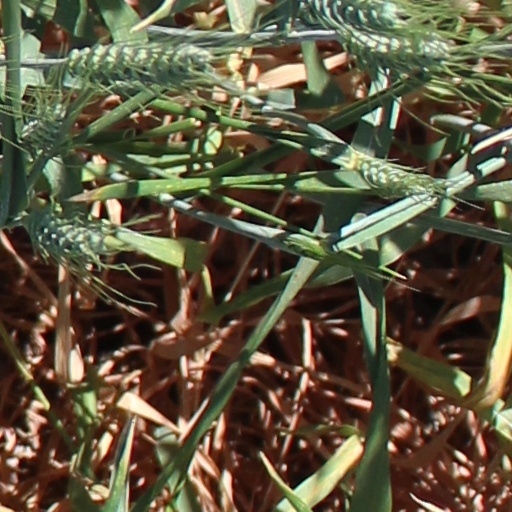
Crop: wheat